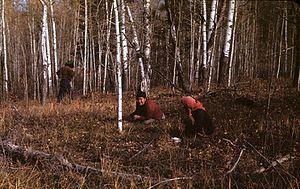
'Picking cranberries' ~ (Cree) ~ Loon Lake, Sask 1947